Sint Maarten

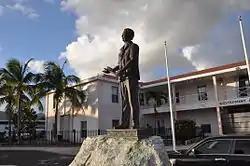
Statue of Claude Wathey in Philipsburg

After the abolition of slavery, plantation culture declined and the island's economy suffered. In 1939, Sint Maarten received a major boost when it was declared a duty-free port. In 1941, the island was shelled by a German U-boat as part of the Battle of the Atlantic.